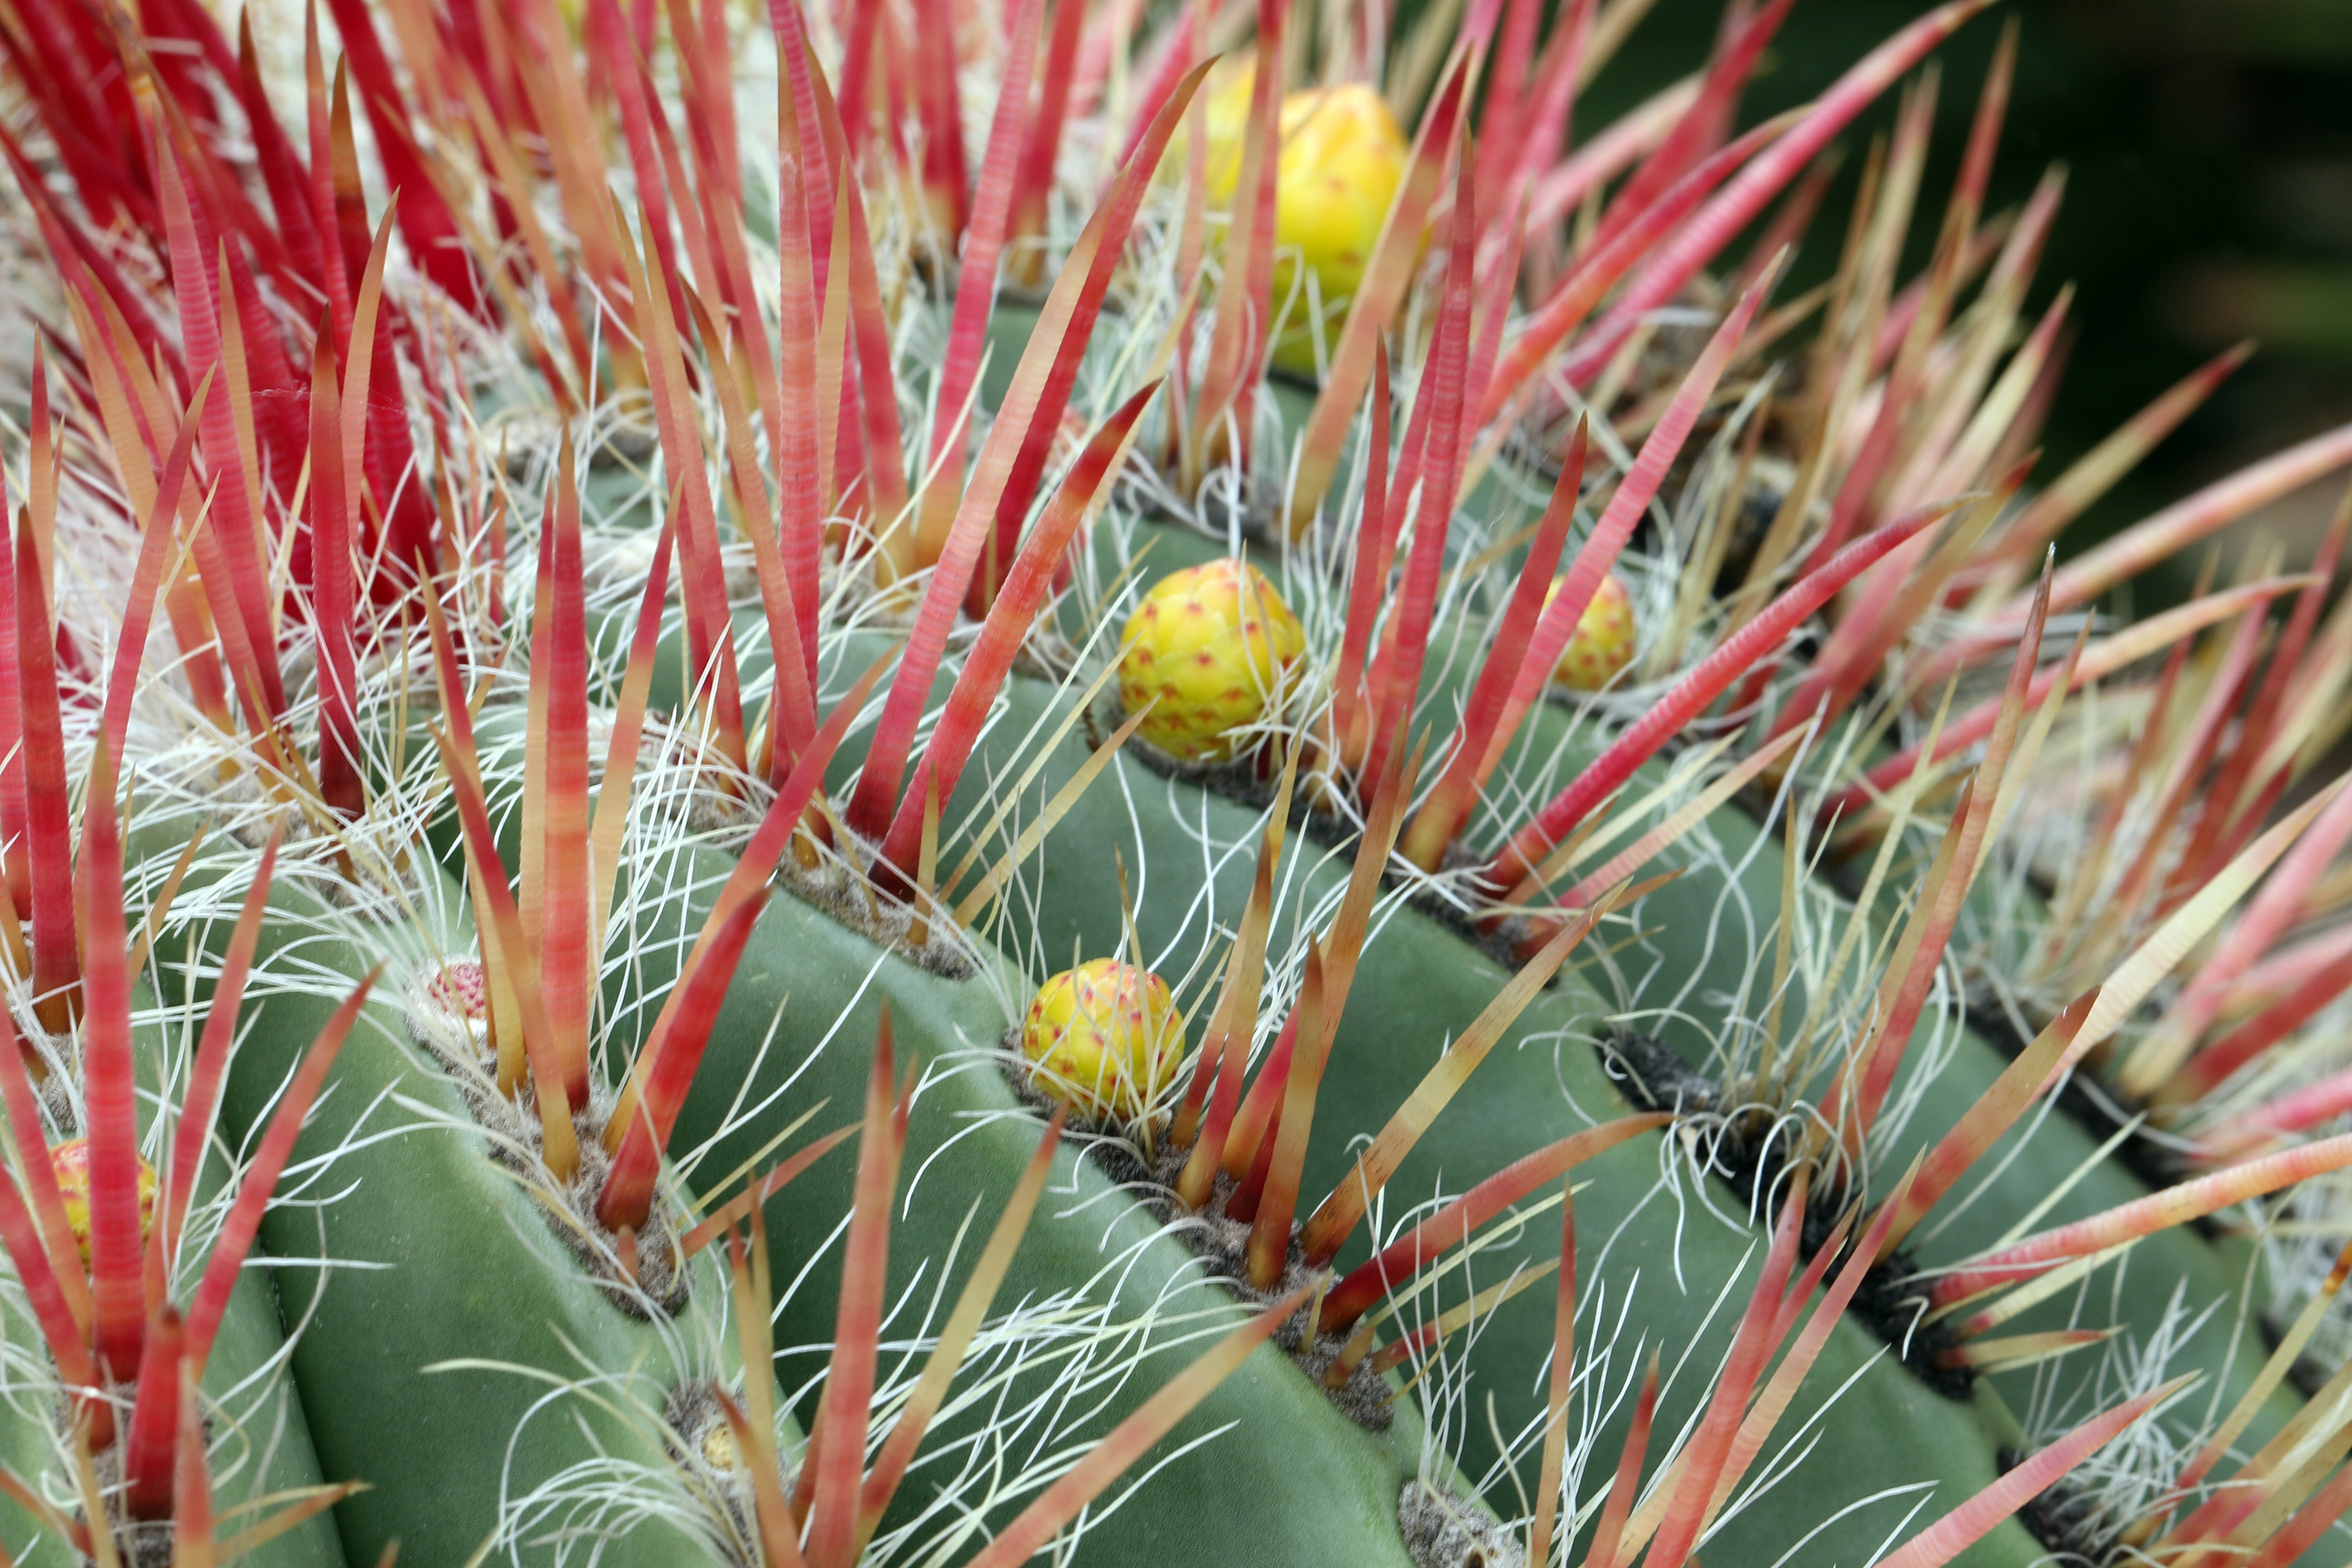
tree, nature, branch, cactus, plant, desert, flower, green, macro, botany, colorful, flora, spain, needles, spikes, stinging, tenerife, drought, spherical, flowering plant, the buds, ciep olubne plants, stabbing, houseplants, grass family, plant stem, woody plant, land plant, thorns spines and prickles, proteales, protea family